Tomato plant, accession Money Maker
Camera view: vertical (180 deg); turntable rotation: 270 degrees
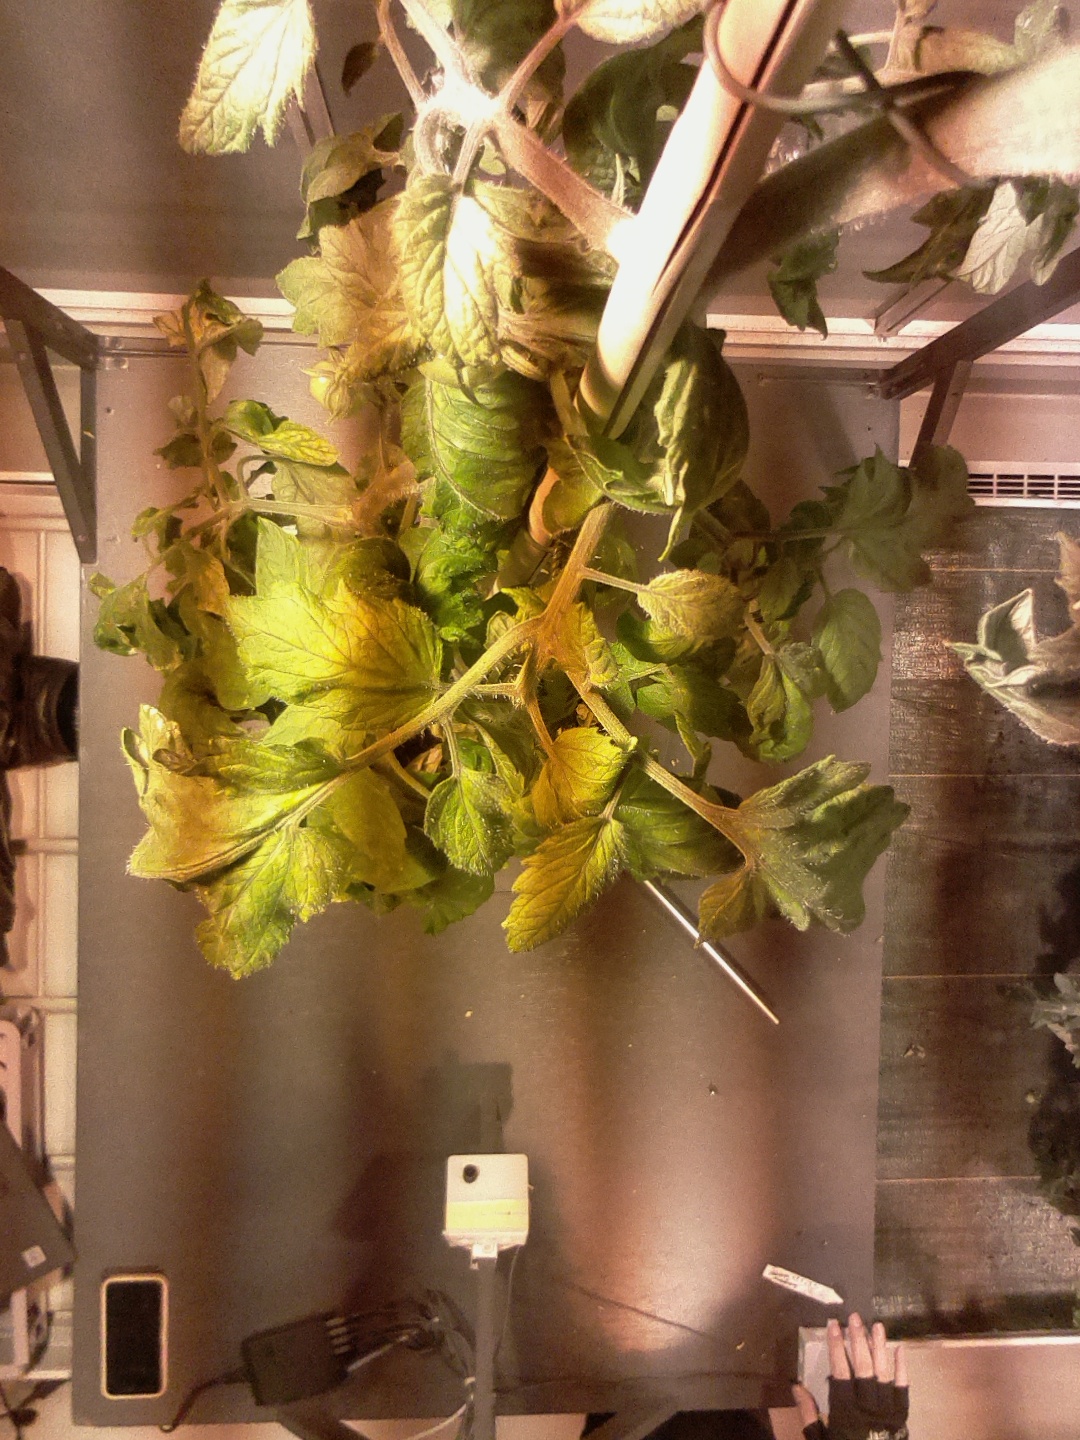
BBCH growth stage 72: 20%-30% of final fruit size